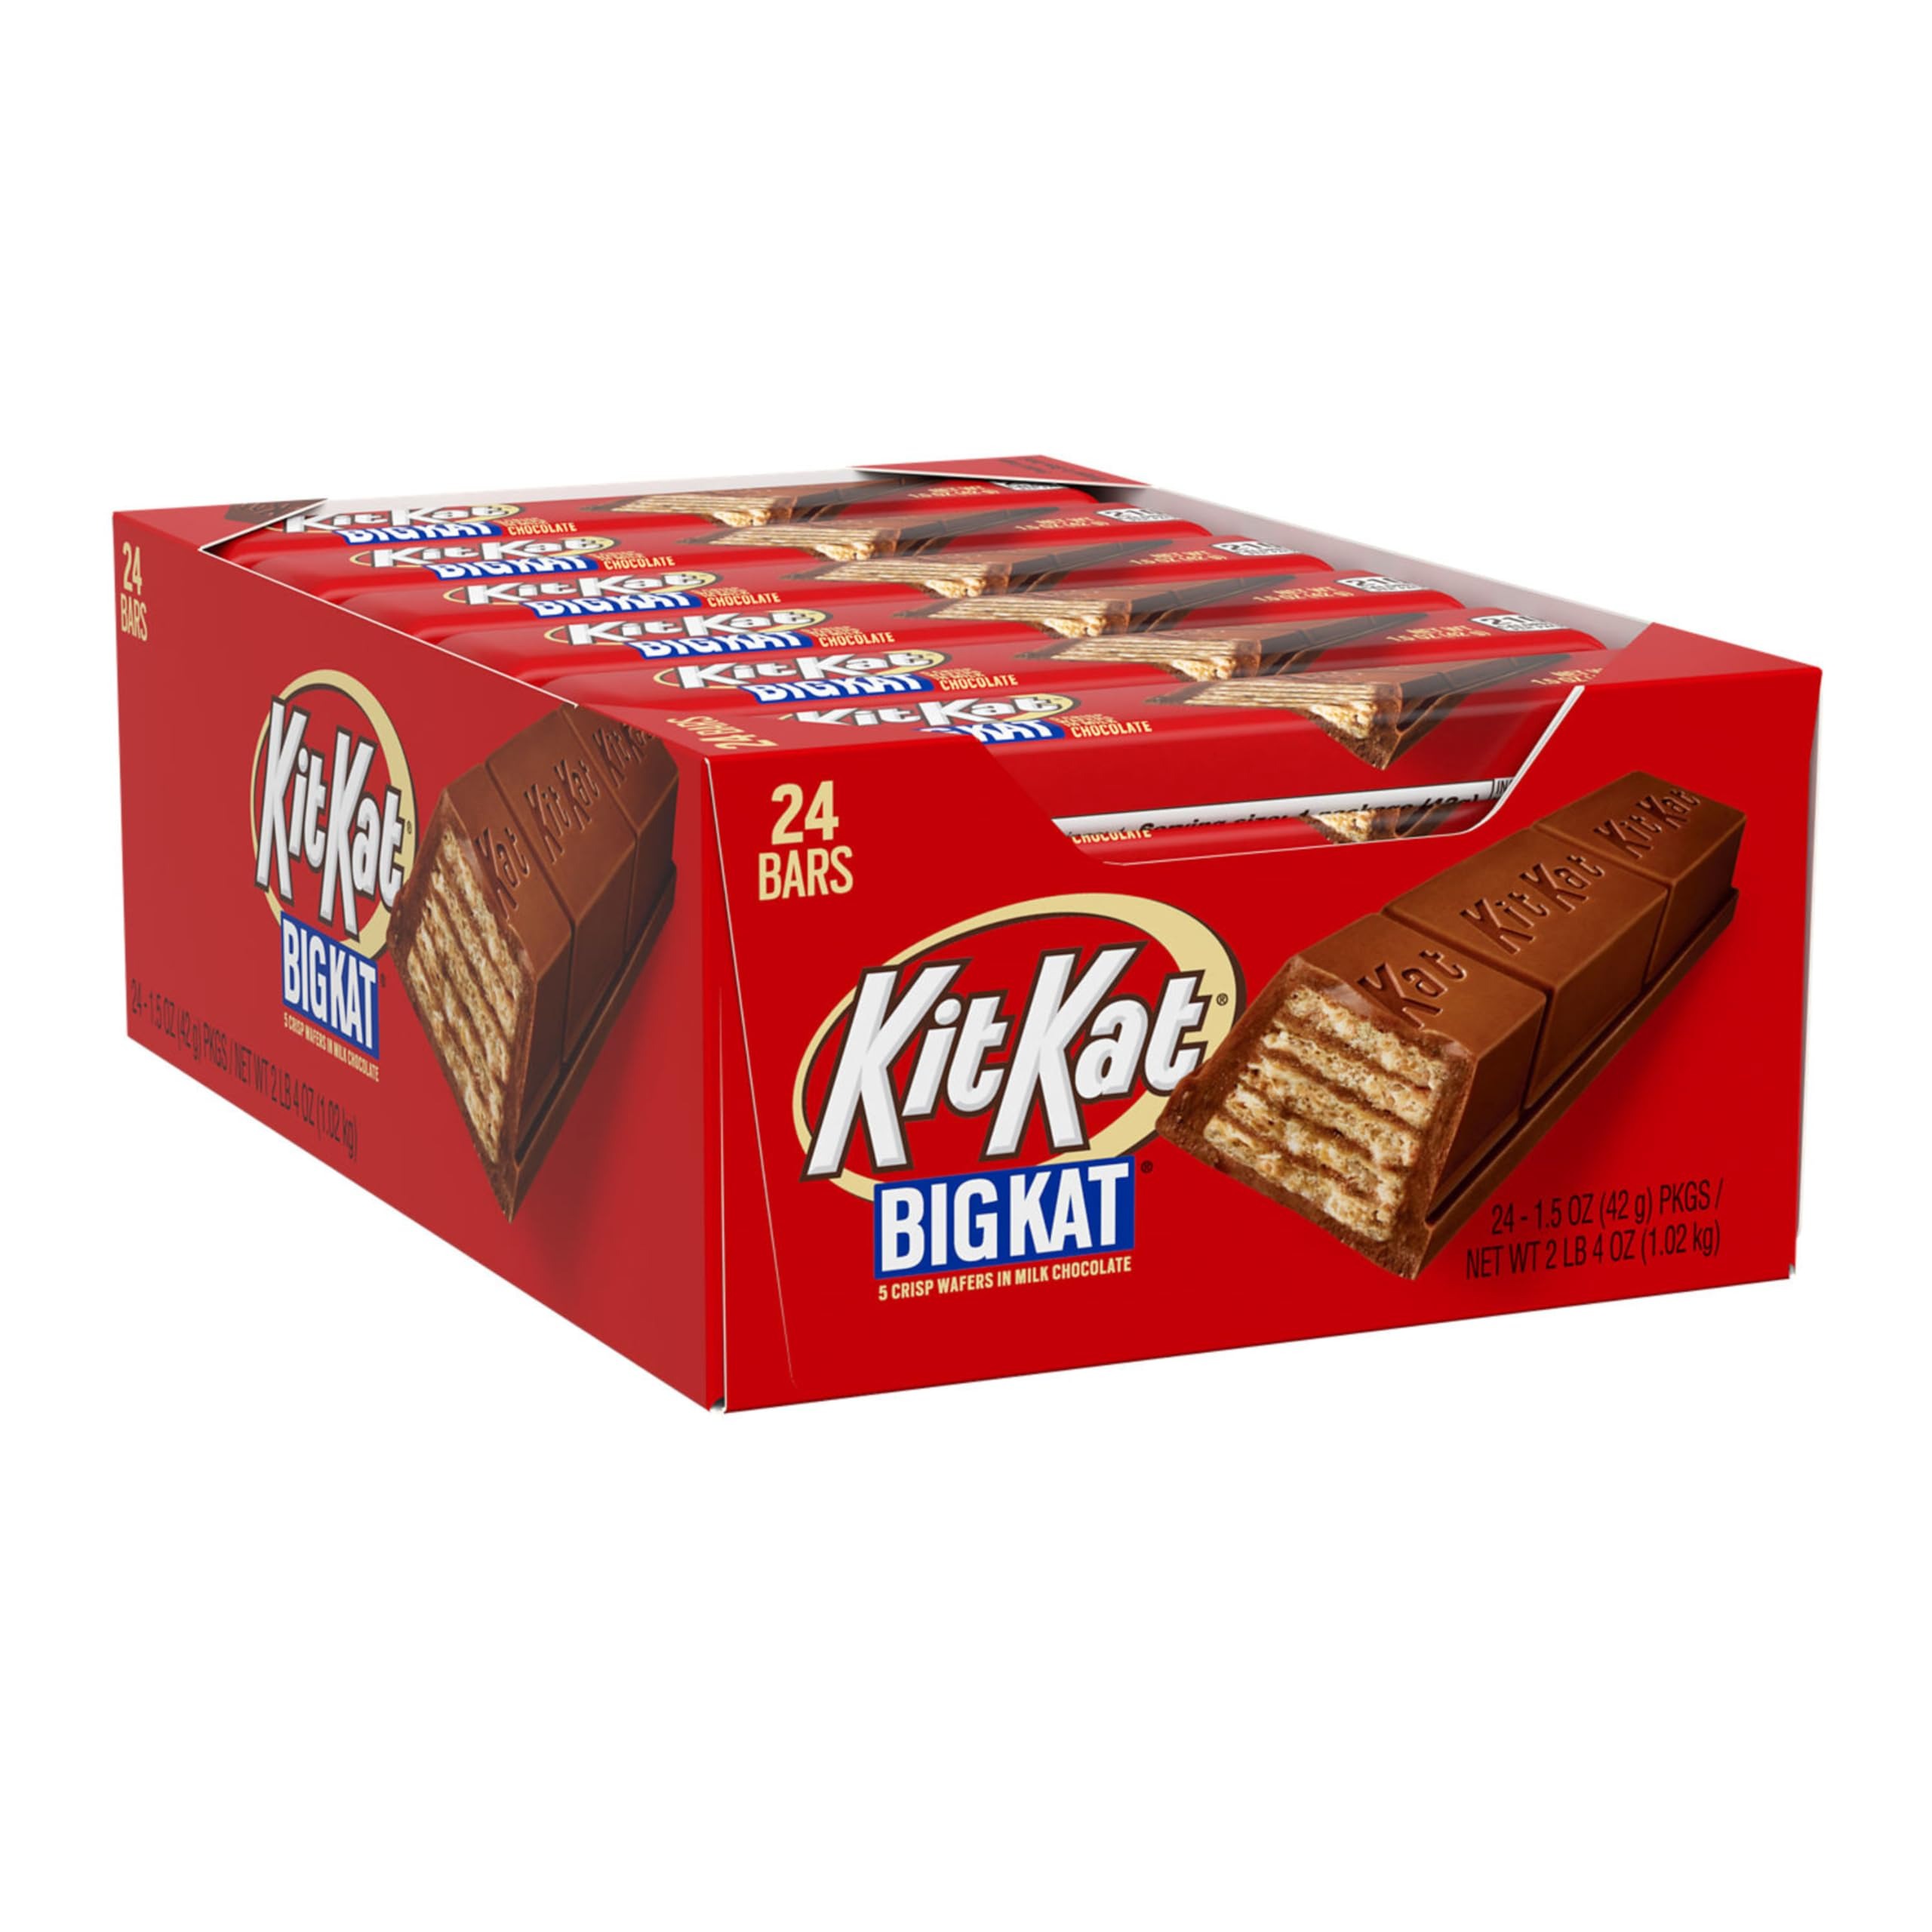
Item Name: KIT KAT BIG KAT Milk Chocolate Wafer Candy Bars, 1.5 oz (24 Count)
Bullet Point 1: Contains twenty-four (24) 1.5-ounce KIT KAT BIG KAT Milk Chocolate Wafer Candy Bars in a bulk box
Bullet Point 2: Fill snack drawers, lunch boxes and candy collections all year long with milk chocolate and wafer KIT KAT BIG KAT candy bars
Bullet Point 3: Get a bulk box of kosher-certified milk chocolate and wafer candy bars individually wrapped for lasting freshness and convenience and perfect as resale and concessions candy
Bullet Point 4: Be the biggest hit at the fundraiser or birthday, anniversary, retirement, graduation, new baby or wedding party with classic milk chocolate wafer candy everyone there knows and loves
Bullet Point 5: Thick, delectable candy bar treats made of crisp, crunchy wafer bars coated in creamy, smooth milk chocolate perfect for Christmas, Halloween, Valentine's Day and Easter candy sharing
Value: 36.0
Unit: Ounce

Price: 19.39